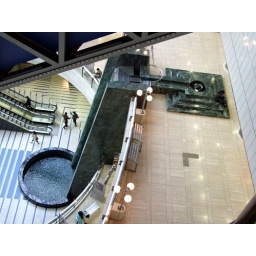
The water feature in the foyer of Ikebukuro's Metropolitain Art Space building in Tokyo.